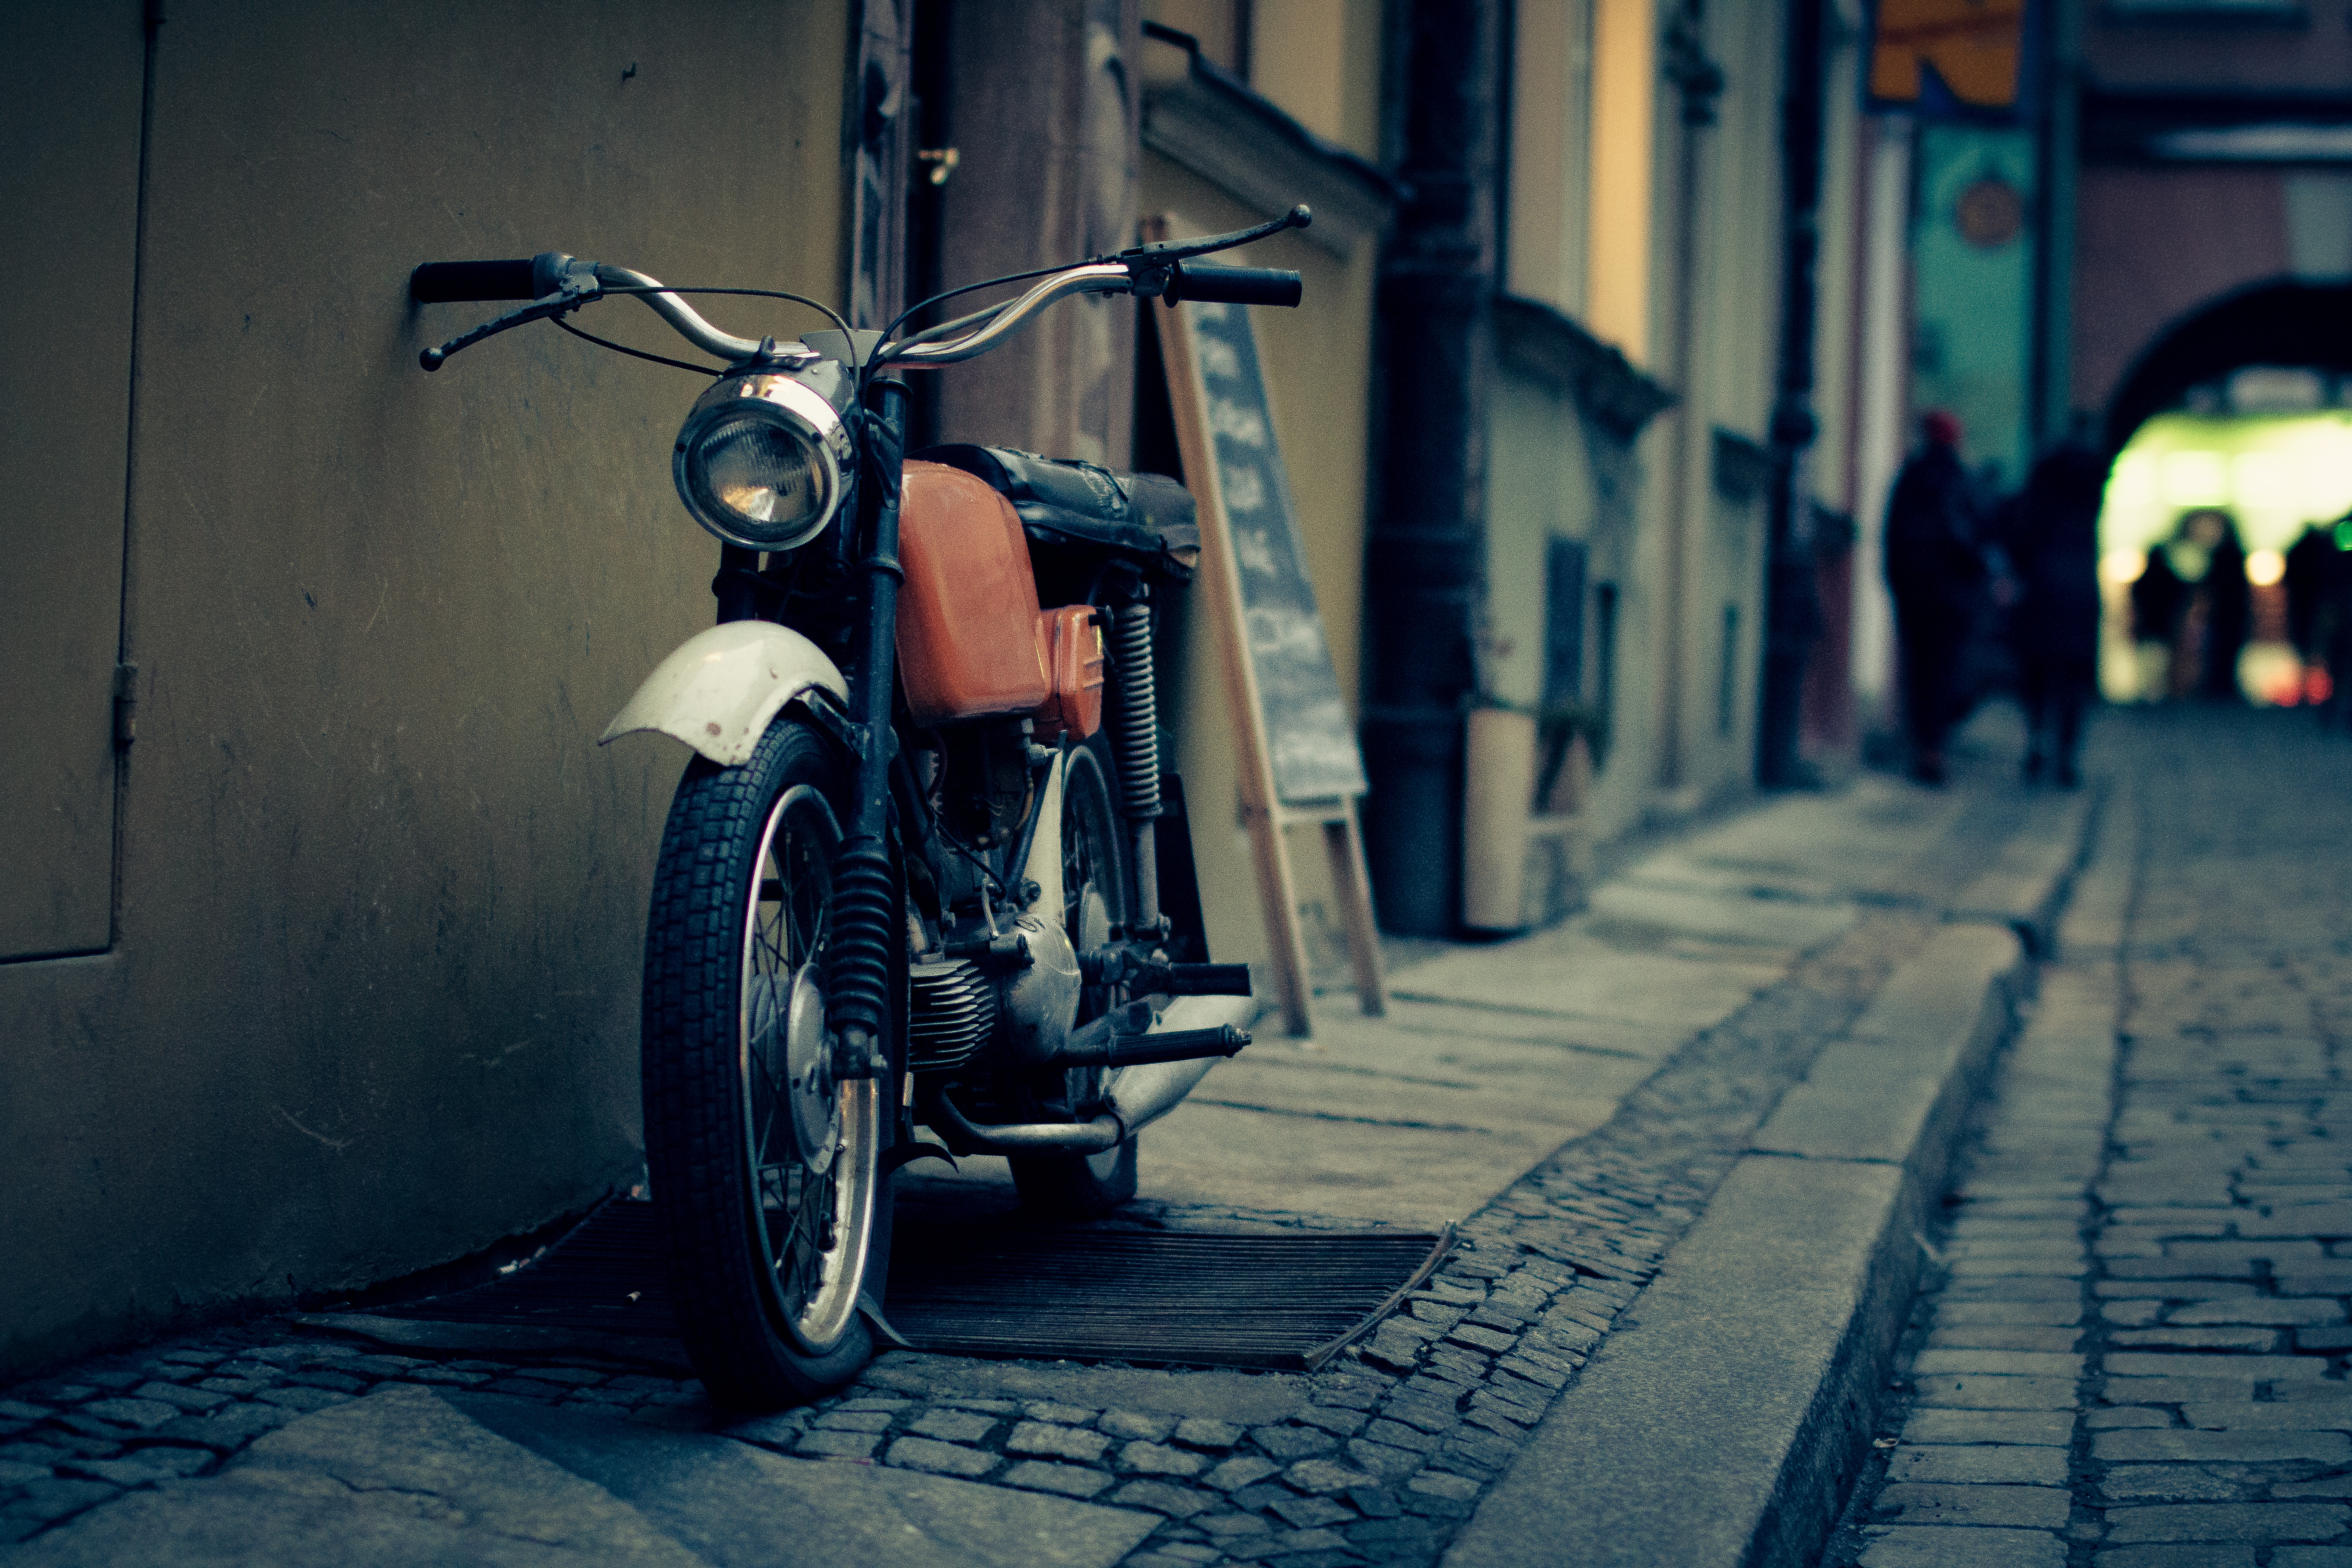
road, street, night, vintage, sidewalk, old, bicycle, vehicle, motorcycle, blue, black, motorbike, brick, sports equipment, infrastructure, engine, snapshot